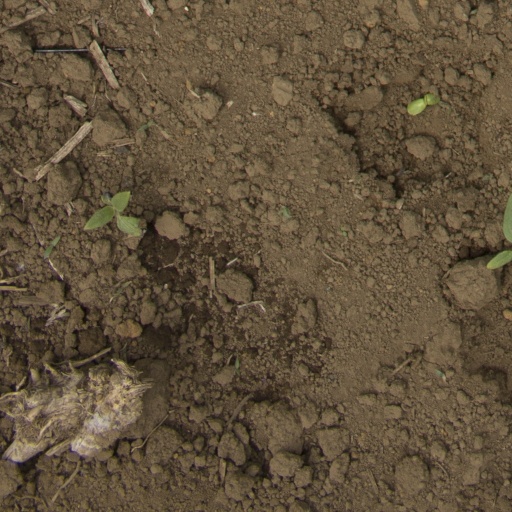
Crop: Jerusalem artichoke